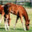
Label: horse